United Air Lines Flight 266

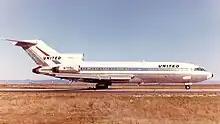
A United Airlines Boeing 727 similar to the accident aircraft

United Air Lines Flight 266 was a scheduled passenger flight from Los Angeles International Airport, California, to General Mitchell International Airport, Milwaukee, Wisconsin, via Stapleton International Airport, Denver, Colorado. On January 18, 1969, at approximately 18:21 PST, the Boeing 727 operating the flight crashed into Santa Monica Bay, Pacific Ocean, about west of Los Angeles International Airport, four minutes after takeoff, killing all 38 on board.